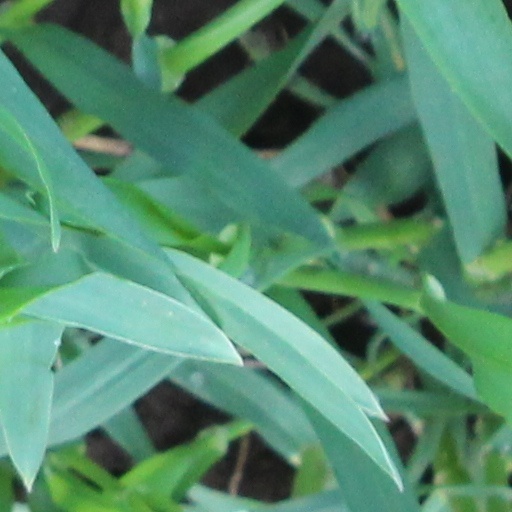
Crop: wheat